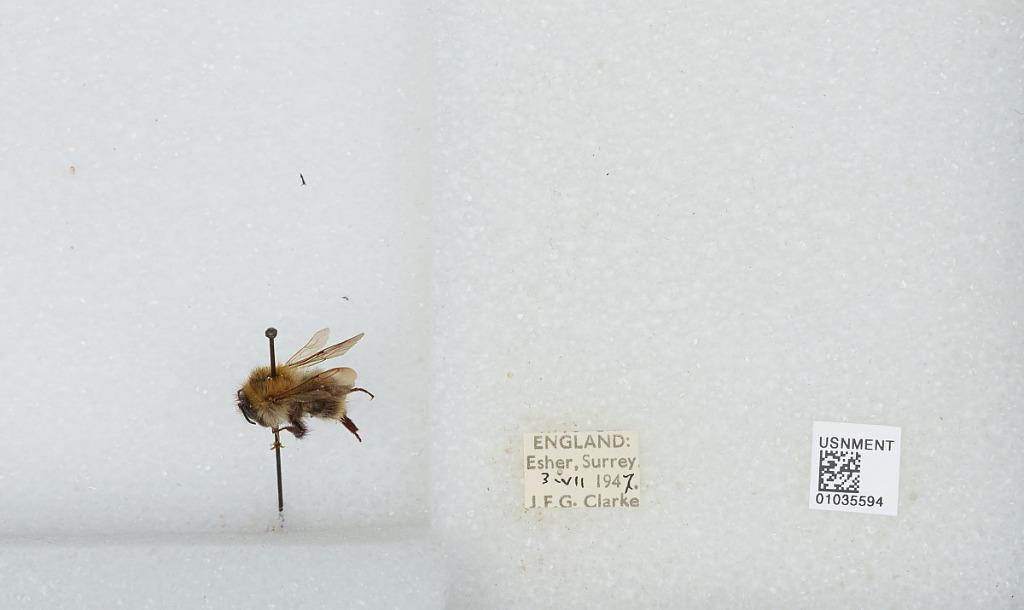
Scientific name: Bombus (Thoracobombus) pascuorum (Scopoli)
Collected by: J. Clarke
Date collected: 1947-7-3
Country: United Kingdom
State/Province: England
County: Surrey
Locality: Esher
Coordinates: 51.3691, -0.365